Clan of Ostoja

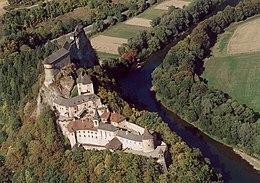
Orava Castle, residence of Stibor of Beckov from 1420

The castles that the clan received in Upper Hungary were of great importance as they controlled the borders, Vah river and important roads. They were all built to give good defense against an enemy. Inside the strongholds, the clan had own army unites, their upkeep was paid from the income Ostojas gained from their land that they owned or controlled. They could also afford to hire mercenaries when necessary and they were in close cooperation with each other, often visiting and helping to maintain the power they have been given. All of them were in possession of land that was much bigger than any of the clan members had in Poland.